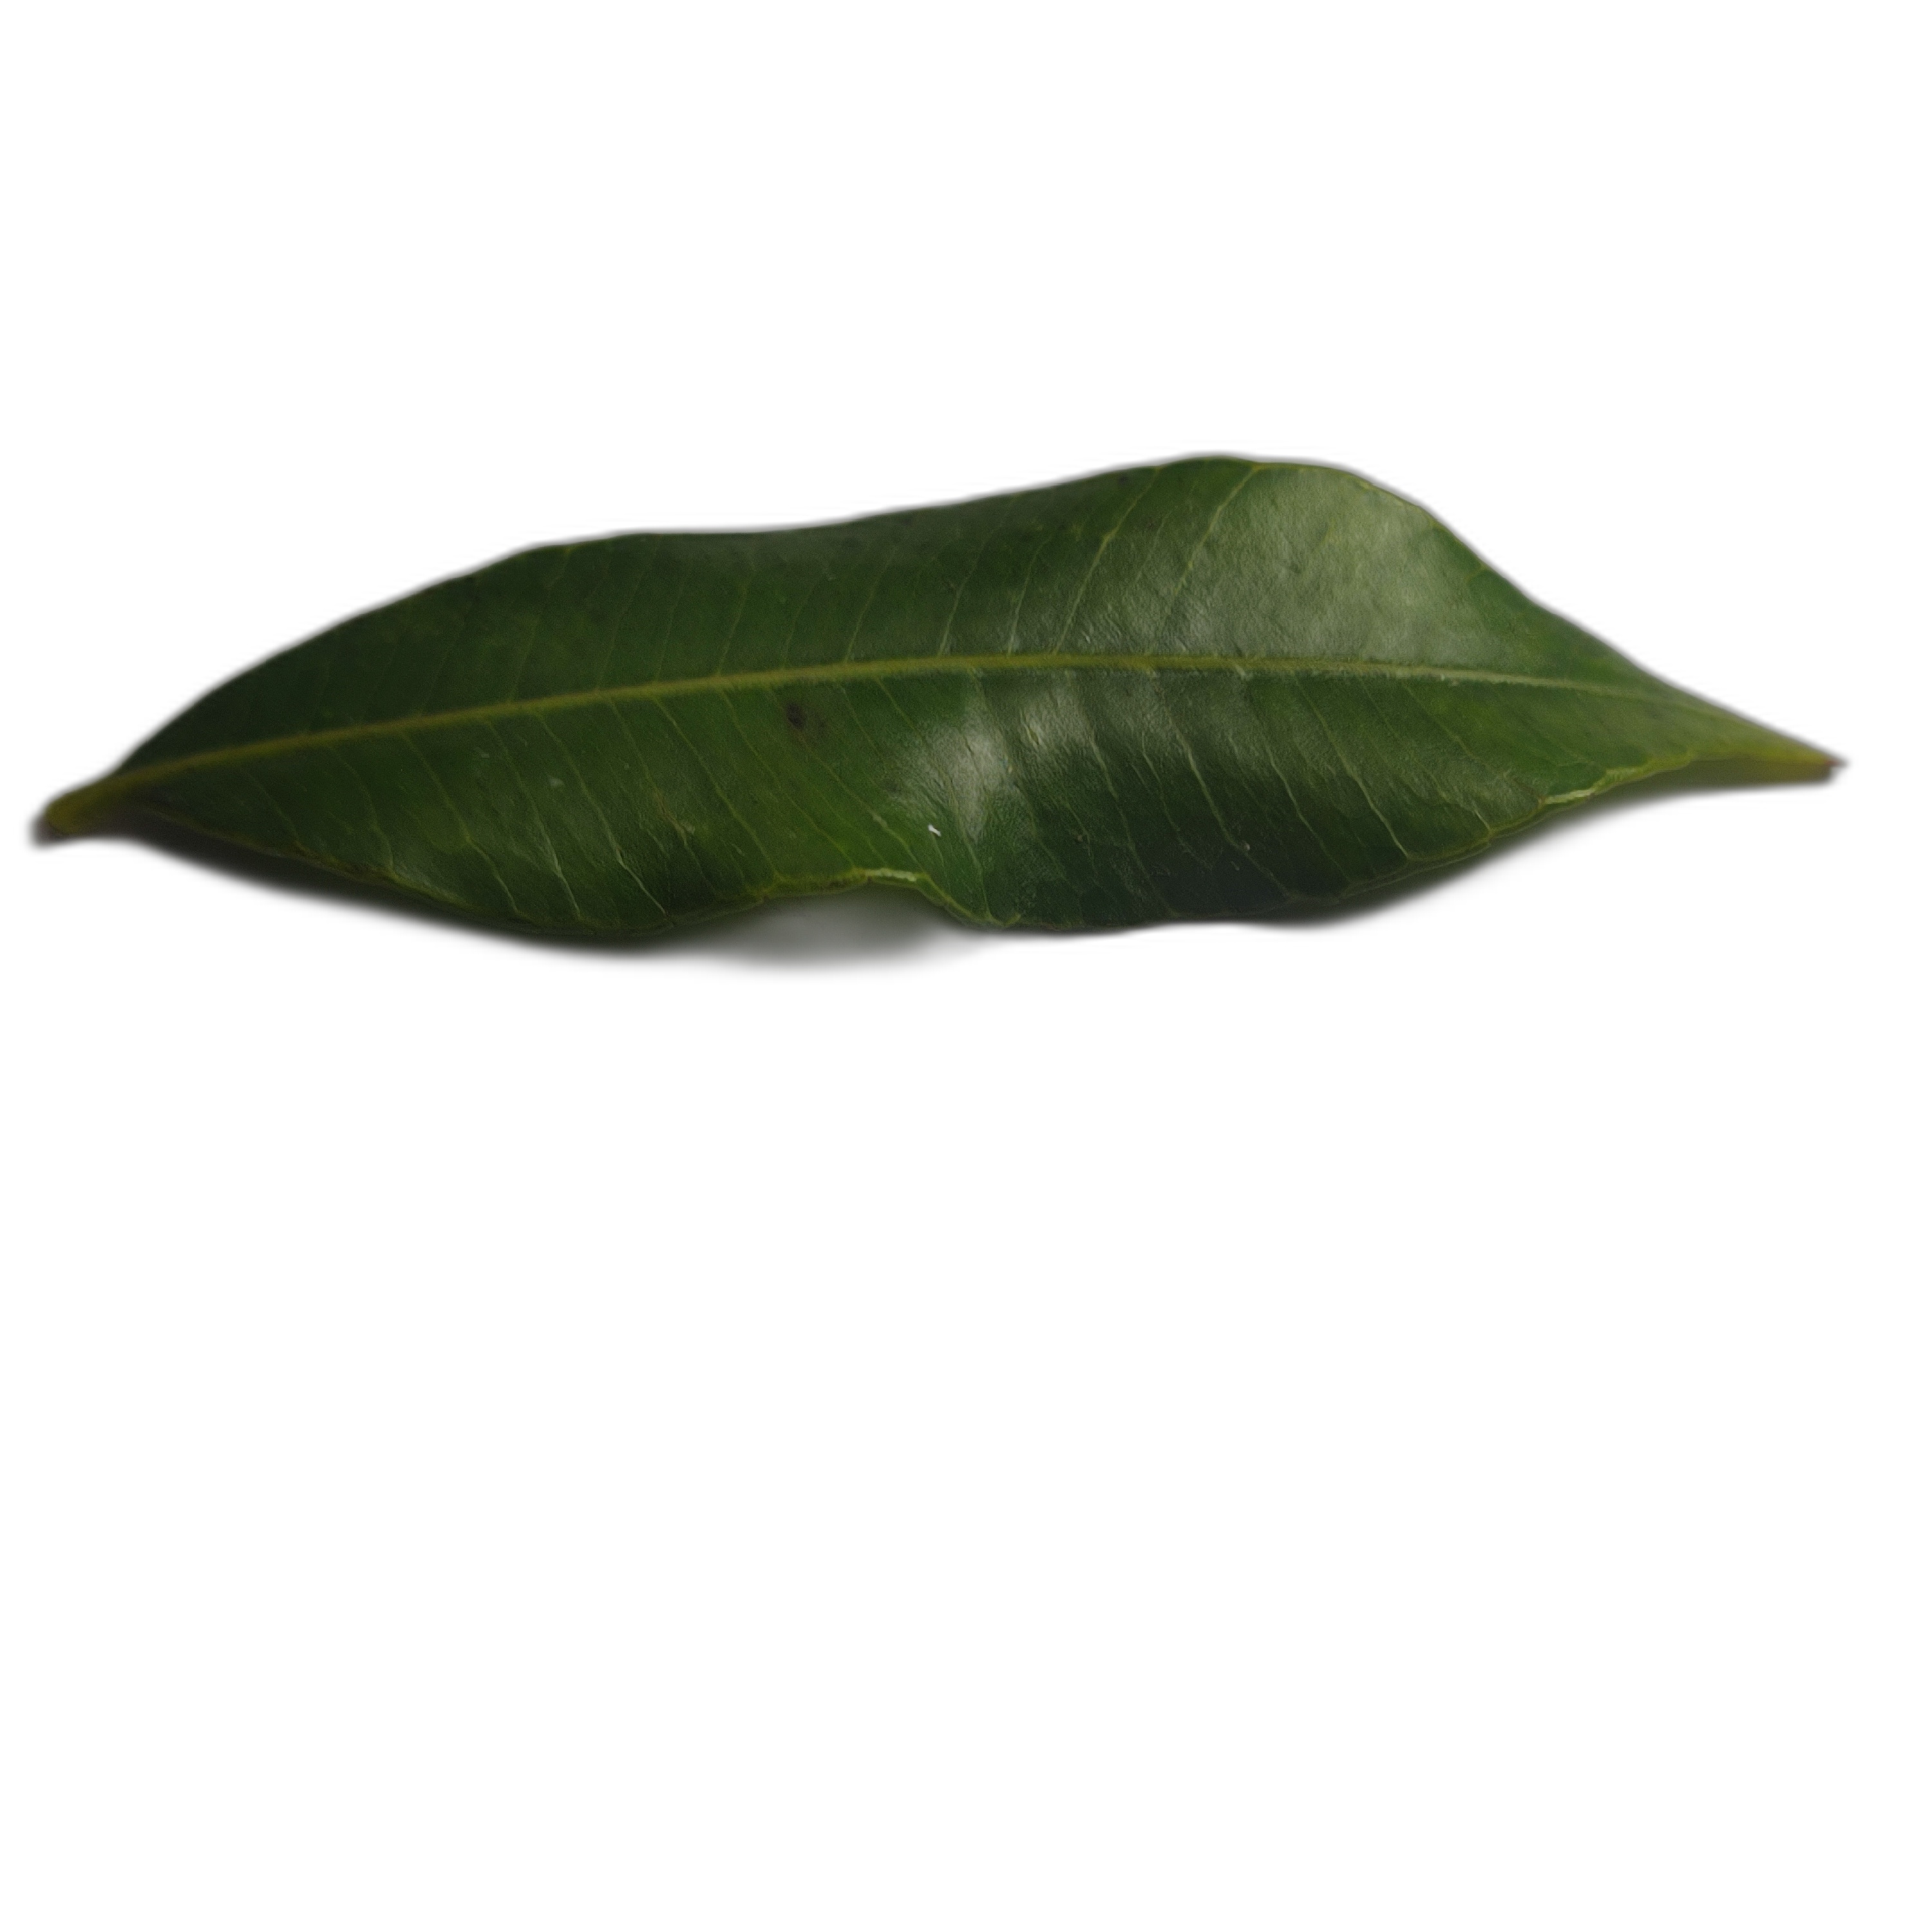
Label: healthy